Trial of Michael Jackson

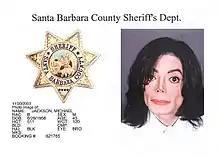
Michael Jackson's mug shot in 2003

From February 14 to February 27, 2003, a few weeks after the broadcast of the documentary, the Los Angeles Department of Child and Family Services conducted a preliminary investigation of Jackson and Gavin. In a confidential report based on interviews with the Arvizos, which leaked to the media, child welfare officials stated that they believed that accusations of illicit conduct were unfounded.